Kondana Caves

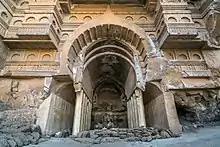
The Chaitya.

There are still, however, remains of seven pillars on the left side of the cave, and six on the south, which rake inwards, as do also those at Bhaja and Bedsa, a proof of the early